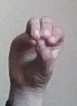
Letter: ha